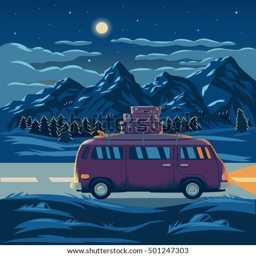
vector illustration of a mountain landscape